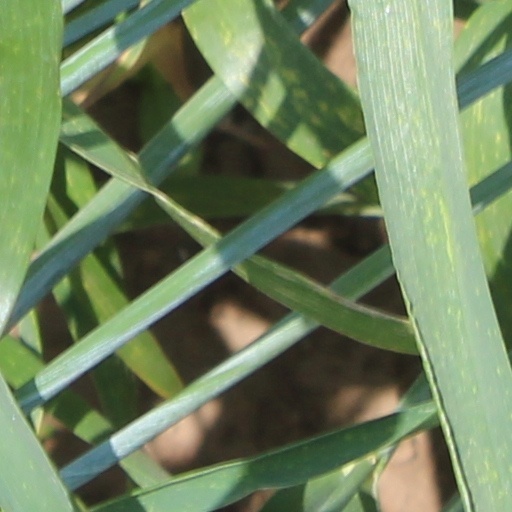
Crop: wheat